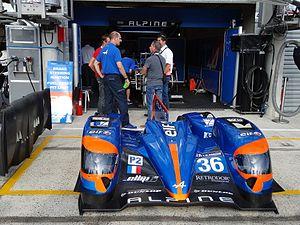
Alpine est un constructeur automobile français, propriété du groupe Renault.
Paul-Loup Chatin, né le 19 octobre 1991 à Dourdan, est un pilote automobile français.